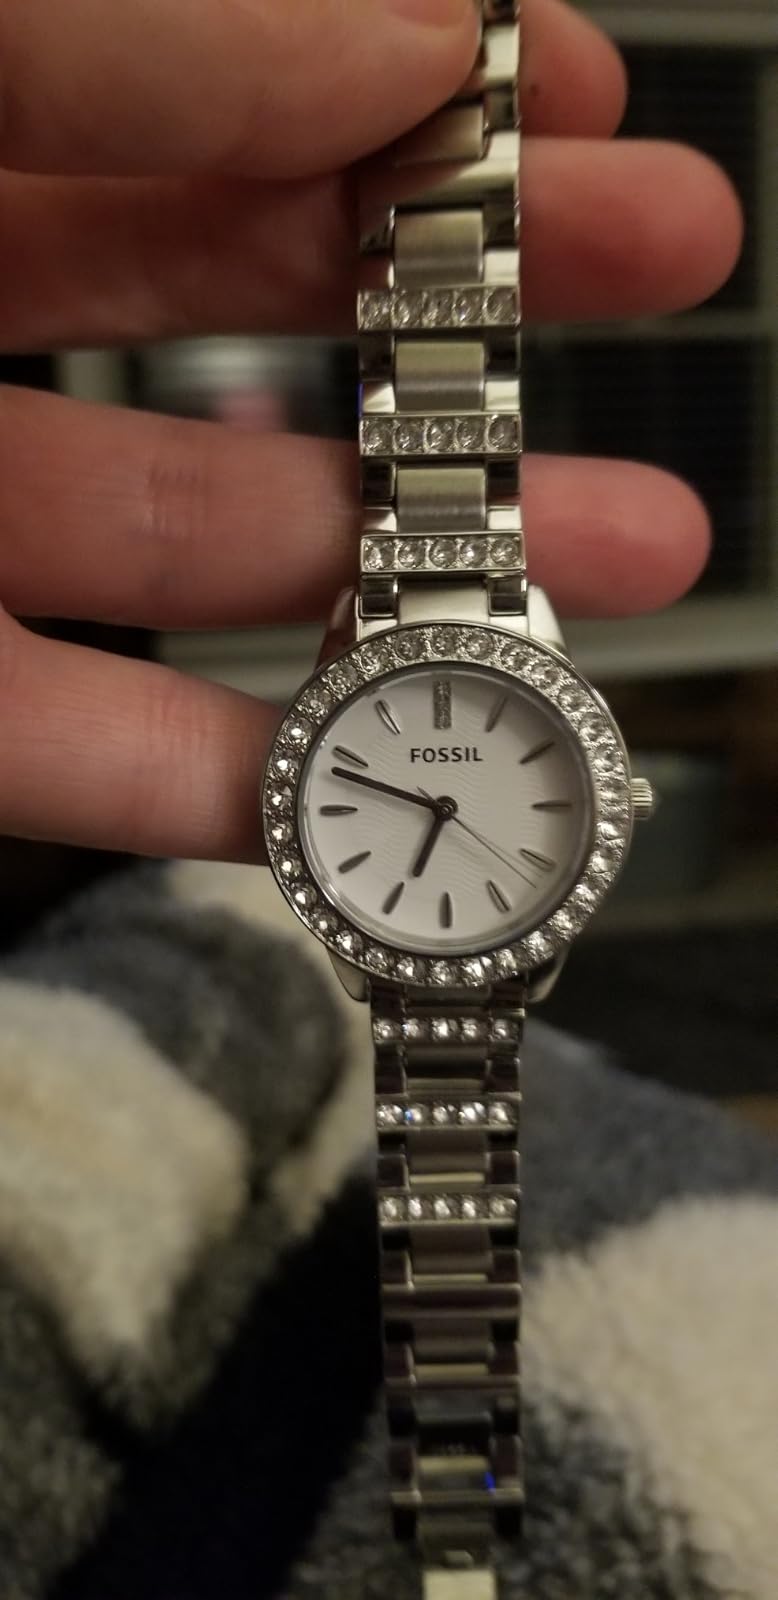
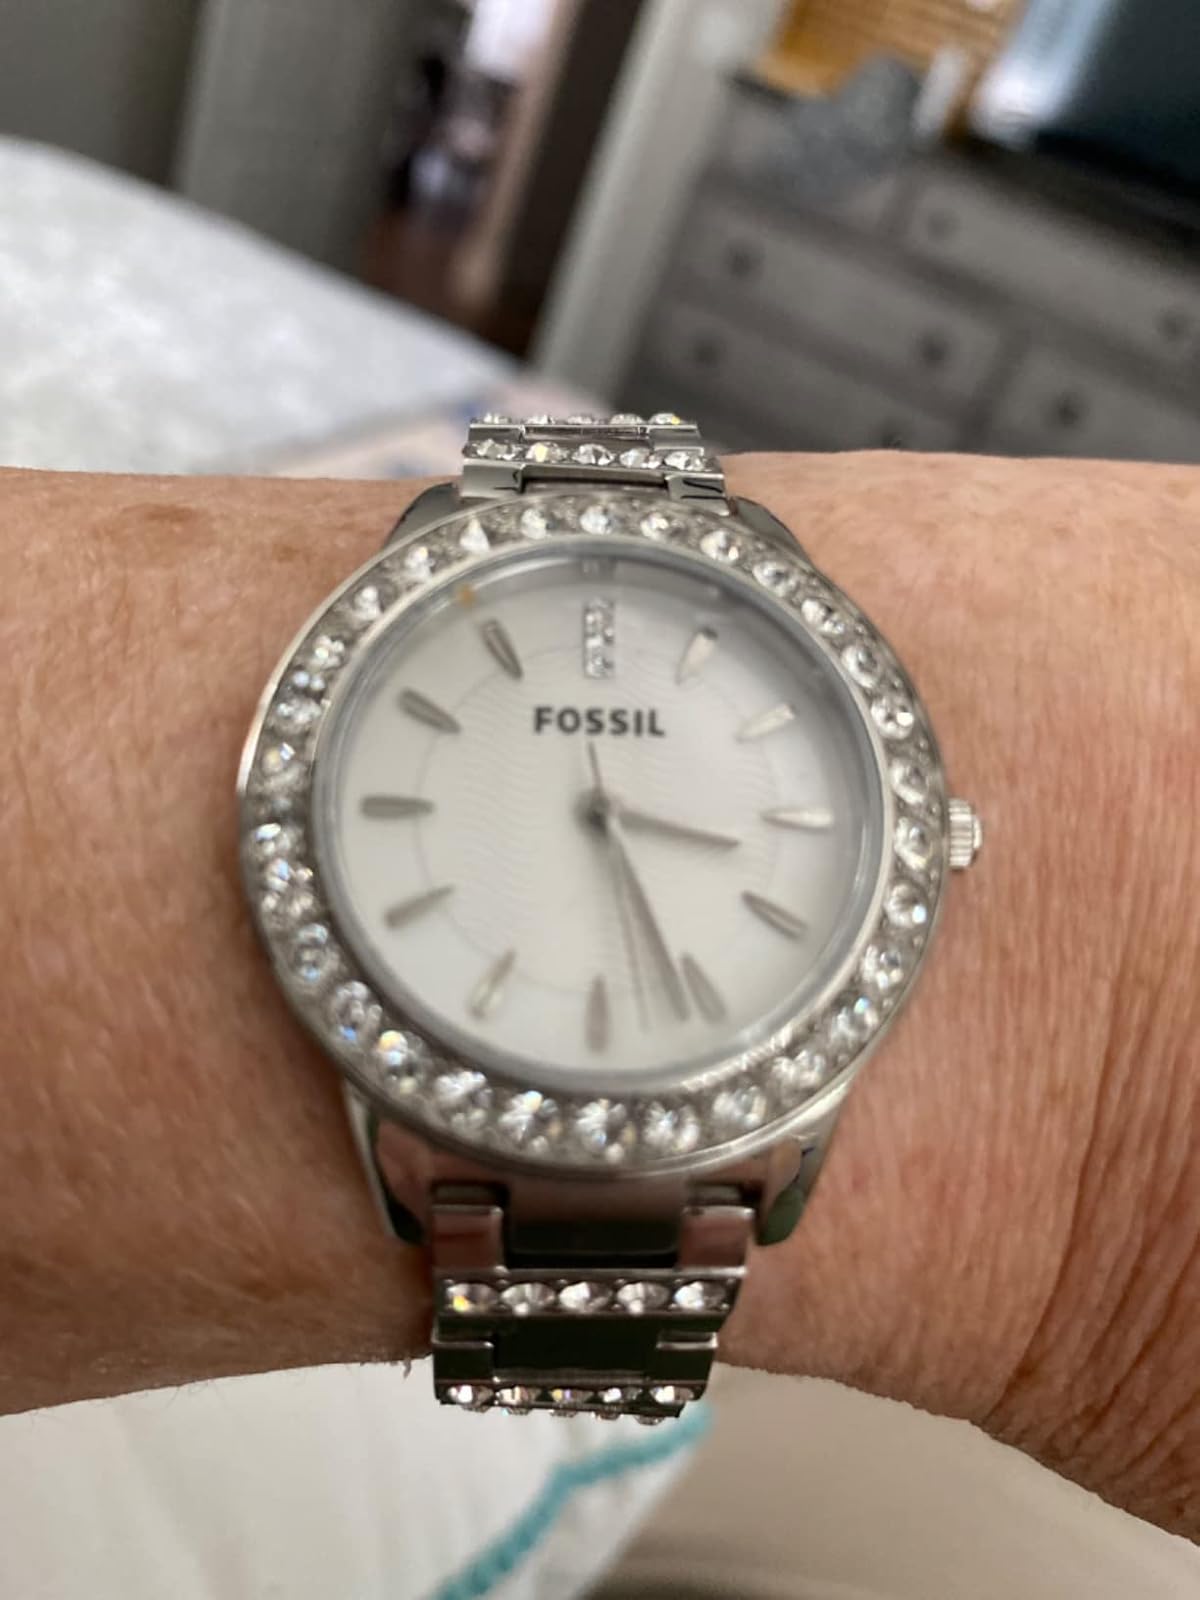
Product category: accessories_watch
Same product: yes